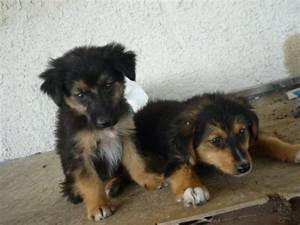
Label: cane